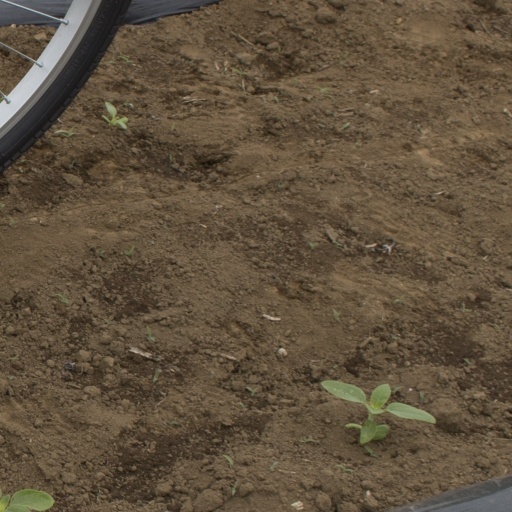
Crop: Jerusalem artichoke